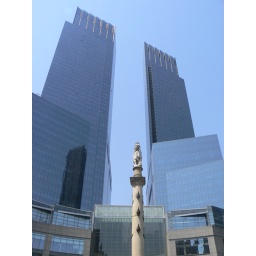
Columbus under a perfect blue sky